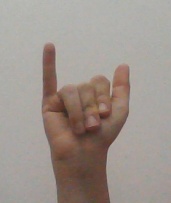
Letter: ya